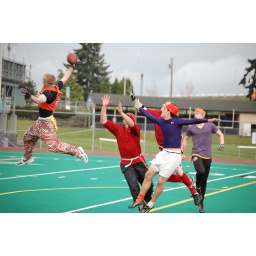
There's not a doubt in my mind that tiger striped kid can jump.